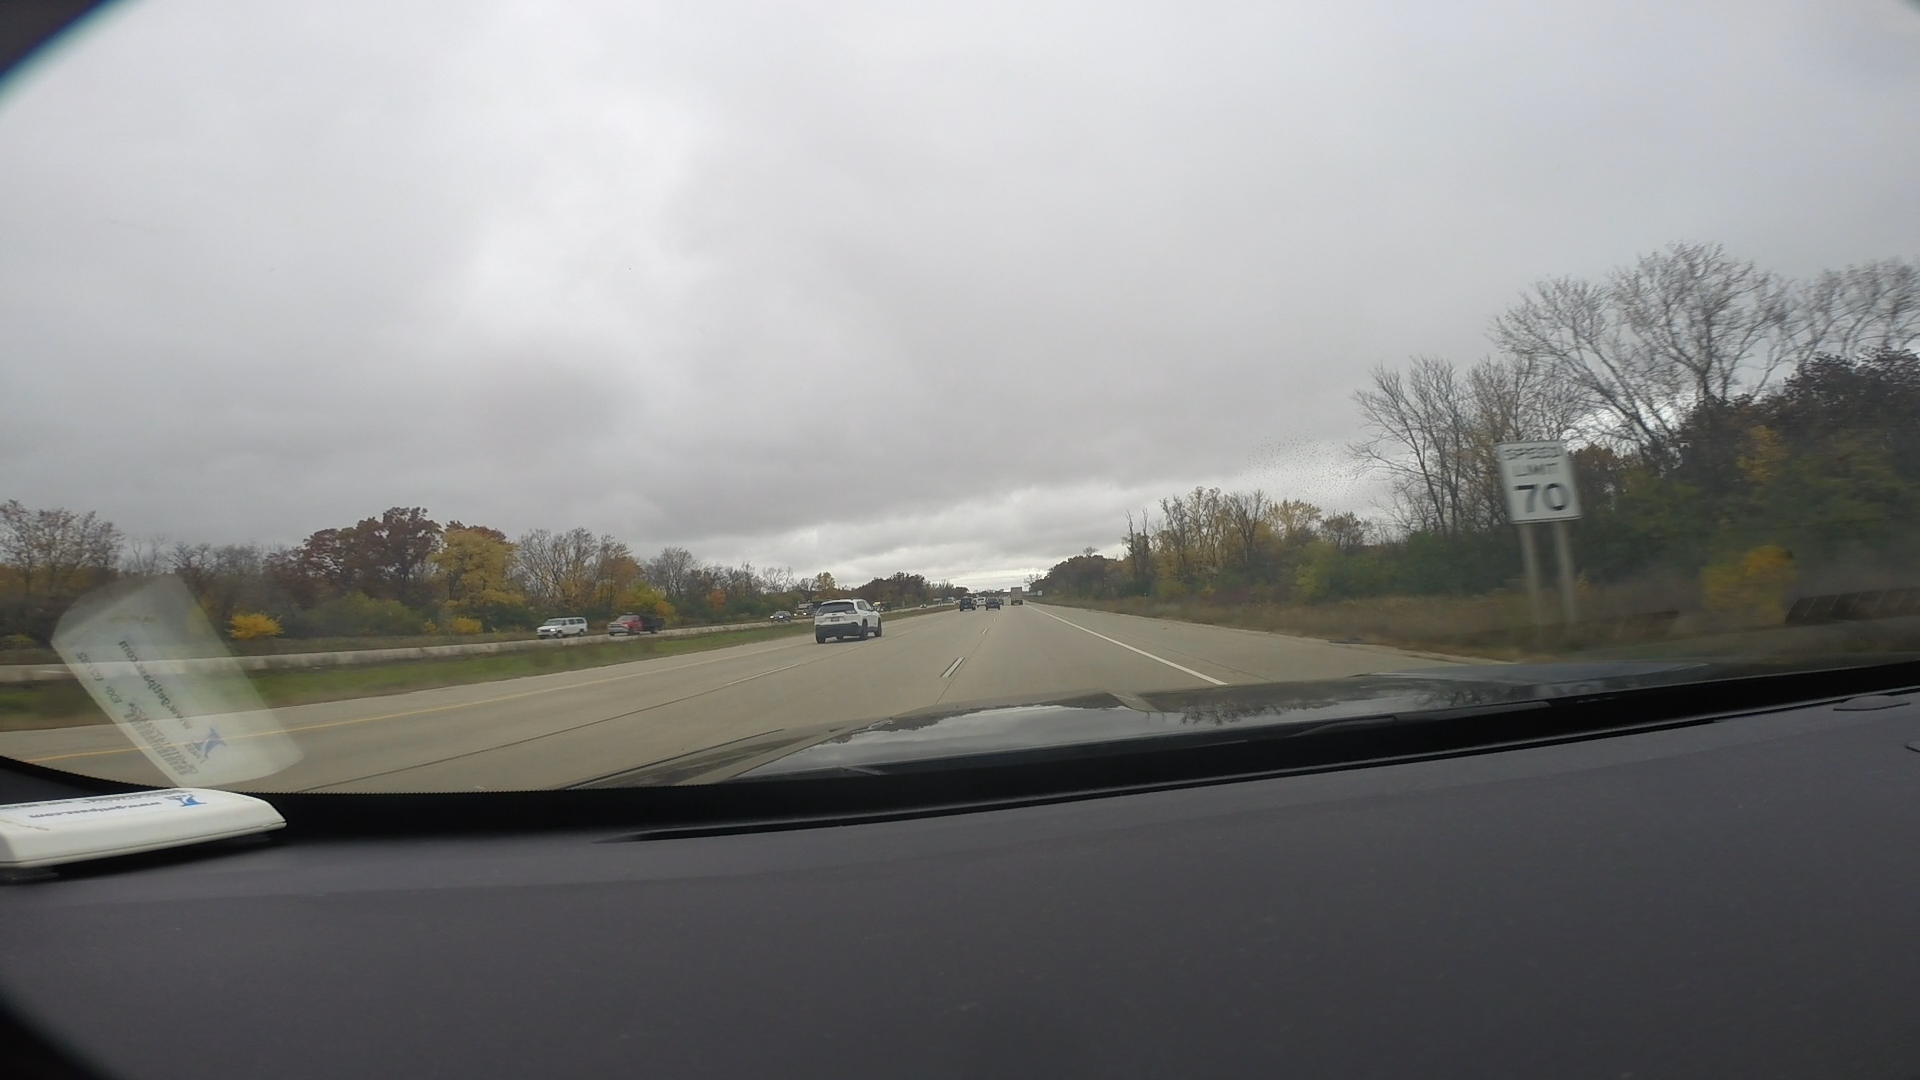
Speed limit sign label: mph70